Economic impact of the COVID-19 pandemic in the Republic of Ireland

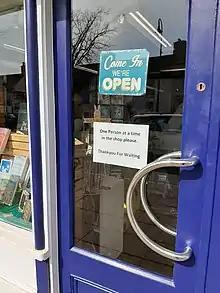
Shop door showing social distancing measures.

The emergence of grass from between the cobbles of Grafton Street in Dublin was attributed to the absence of pedestrians. Film footage of a fox browsing the shop doorways of Brown Thomas before dashing across the street to peep into the (shut, yet advertised as "open") Foodhall of the British retailer Marks & Spencer circulated on social media. A zoologist from Trinity College reckoned the fox (named Sam, sex uncertain) to be about 11 months of age, whose parents had ejected it from a den in Merrion Square, while a University College Dublin (UCD) zoologist reckoned the fox was fully grown and healthy and that the presence of foxes in daylight could be attributed to the restrictions then in force; Sam, who had a mangy tail, was also seen roaming around others parts of Dublin city centre, including Temple Bar, as well as at Leinster House during government formation talks.